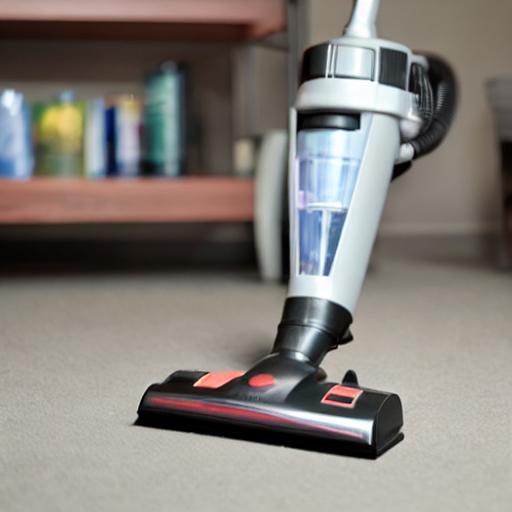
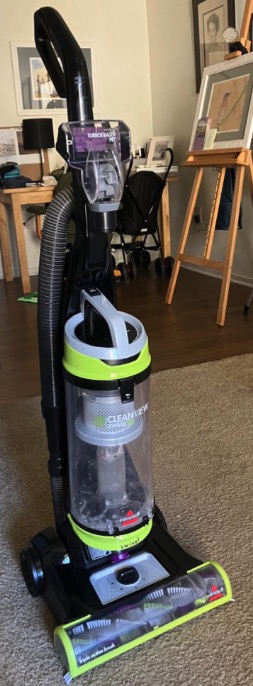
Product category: items_vacuum
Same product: no